Question: Please indicate a possible affordance area of cup that can be used for holding
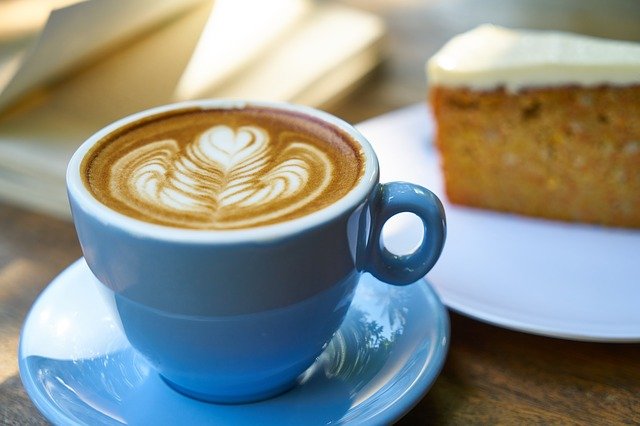
Answer: [64.5, 105.5, 444.5, 391.5]